Christmas in Mexico

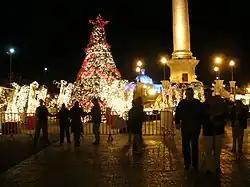
Christmas tree and lights in the main plaza of the city of Chihuahua

The Christmas season in Mexico runs from December 31 to January 6, with one final celebration on March 18. Christmas traditions incorporate remnants of indigenous practices, customs from Spain, novel Mexican inventions from the colonial period, and later elements from the United States and Germany.